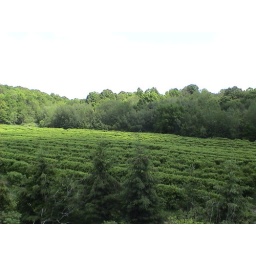
While on the train in southwestern Ontario, I noticed a field of apple trees, cultivated for apple sauce.